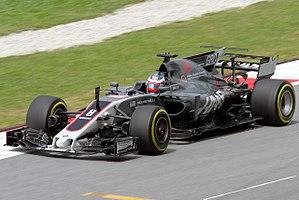
Le Grand Prix automobile de Malaisie 2017, disputé le 1ᵉʳ octobre 2017 sur le circuit international de Sepang, est la 971ᵉ épreuve du championnat du monde de Formule 1 courue depuis 1950, la dix-neuvième disputée à Sepang depuis 1999 et la quinzième manche du championnat 2017. C'est également la dernière édition de ce Grand Prix, le gouvernement malaisien décidant de ne plus l'organiser à partir de 2018.